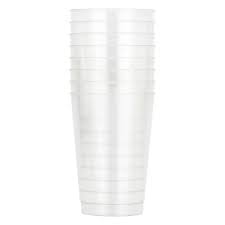
Label: glass